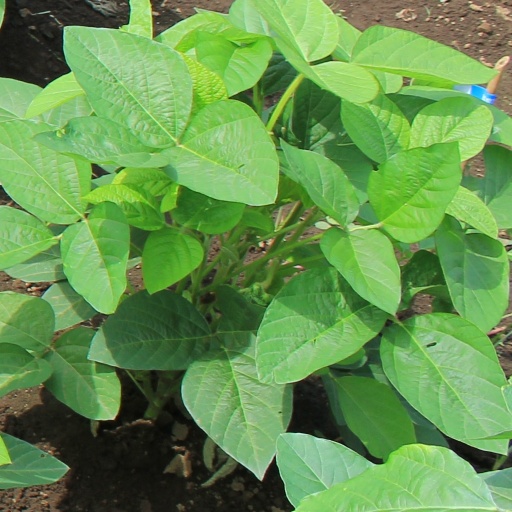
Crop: soybean